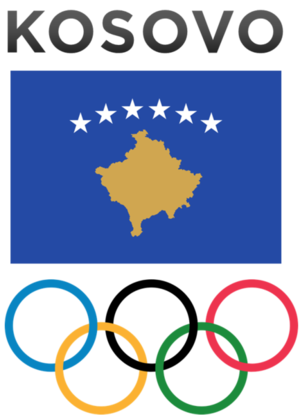
Le Comité olympique du Kosovo est le comité national olympique représentant le Kosovo. Officiellement créé en 1992, il a été reconnu par le Comité international olympique le 9 décembre 2014, lors de sa 127ᵉ session. Il a dès lors rejoint les Comités olympiques européens et devient son 50ᵉ membre.